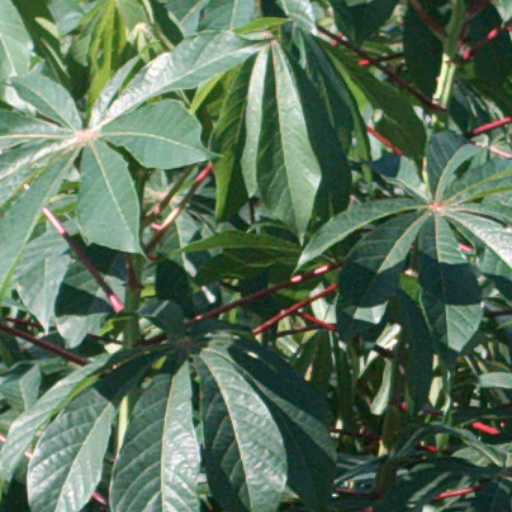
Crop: cassava